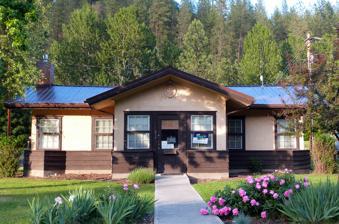
Building: American Women's League Chapter House (Peck, Idaho)
Country: United States of America
Year built: 1909
United States historic place American Women's League Chapter House U.S. National Register of Historic Places The chapter house in 2015 Show map of Idaho Show map of the United States Location 217 N. Main St., Peck, Idaho Coordinates 46°28′30″N 116°25′20″W / 46.475049°N 116.422108°W / 46.475049; -116.422108 Area less than one acre Built 1909 Architect Helfensteller, Hirsch & Watson Architectural style Prairie School NRHP reference No. 86002158 Added to NRHP September 4, 1986 The American Women's League Chapter House in Peck, Idaho was built in 1909.  It was designed with Prairie School style elements by St. Louis architects Helfensteller, Hirsch & Watson .  It was deemed historically significant as "a nearly unaltered example of AWL architecture", being the only one of Idaho's two American Women's League chapter houses that survives, and "for its association with the AWL movement and for its role as a center for local social and educational activities." At the time of this chapter house's nomination in 1986, it was not known by the nominator what the status was for the 39 other AWL chapter houses once existing in the United States , hence the national-level importance of this example was unknown. It was listed on the National Register of Historic Places in 1986. References